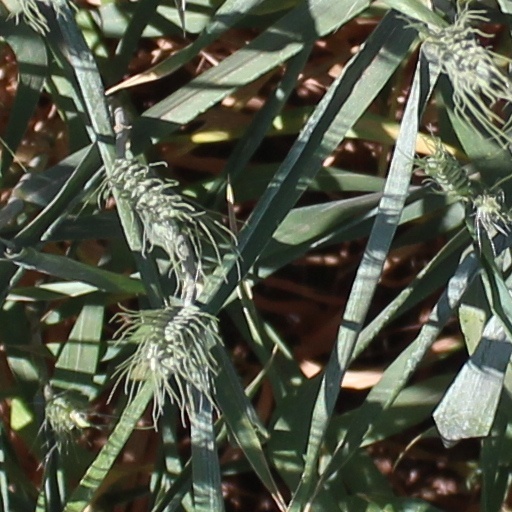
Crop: wheat